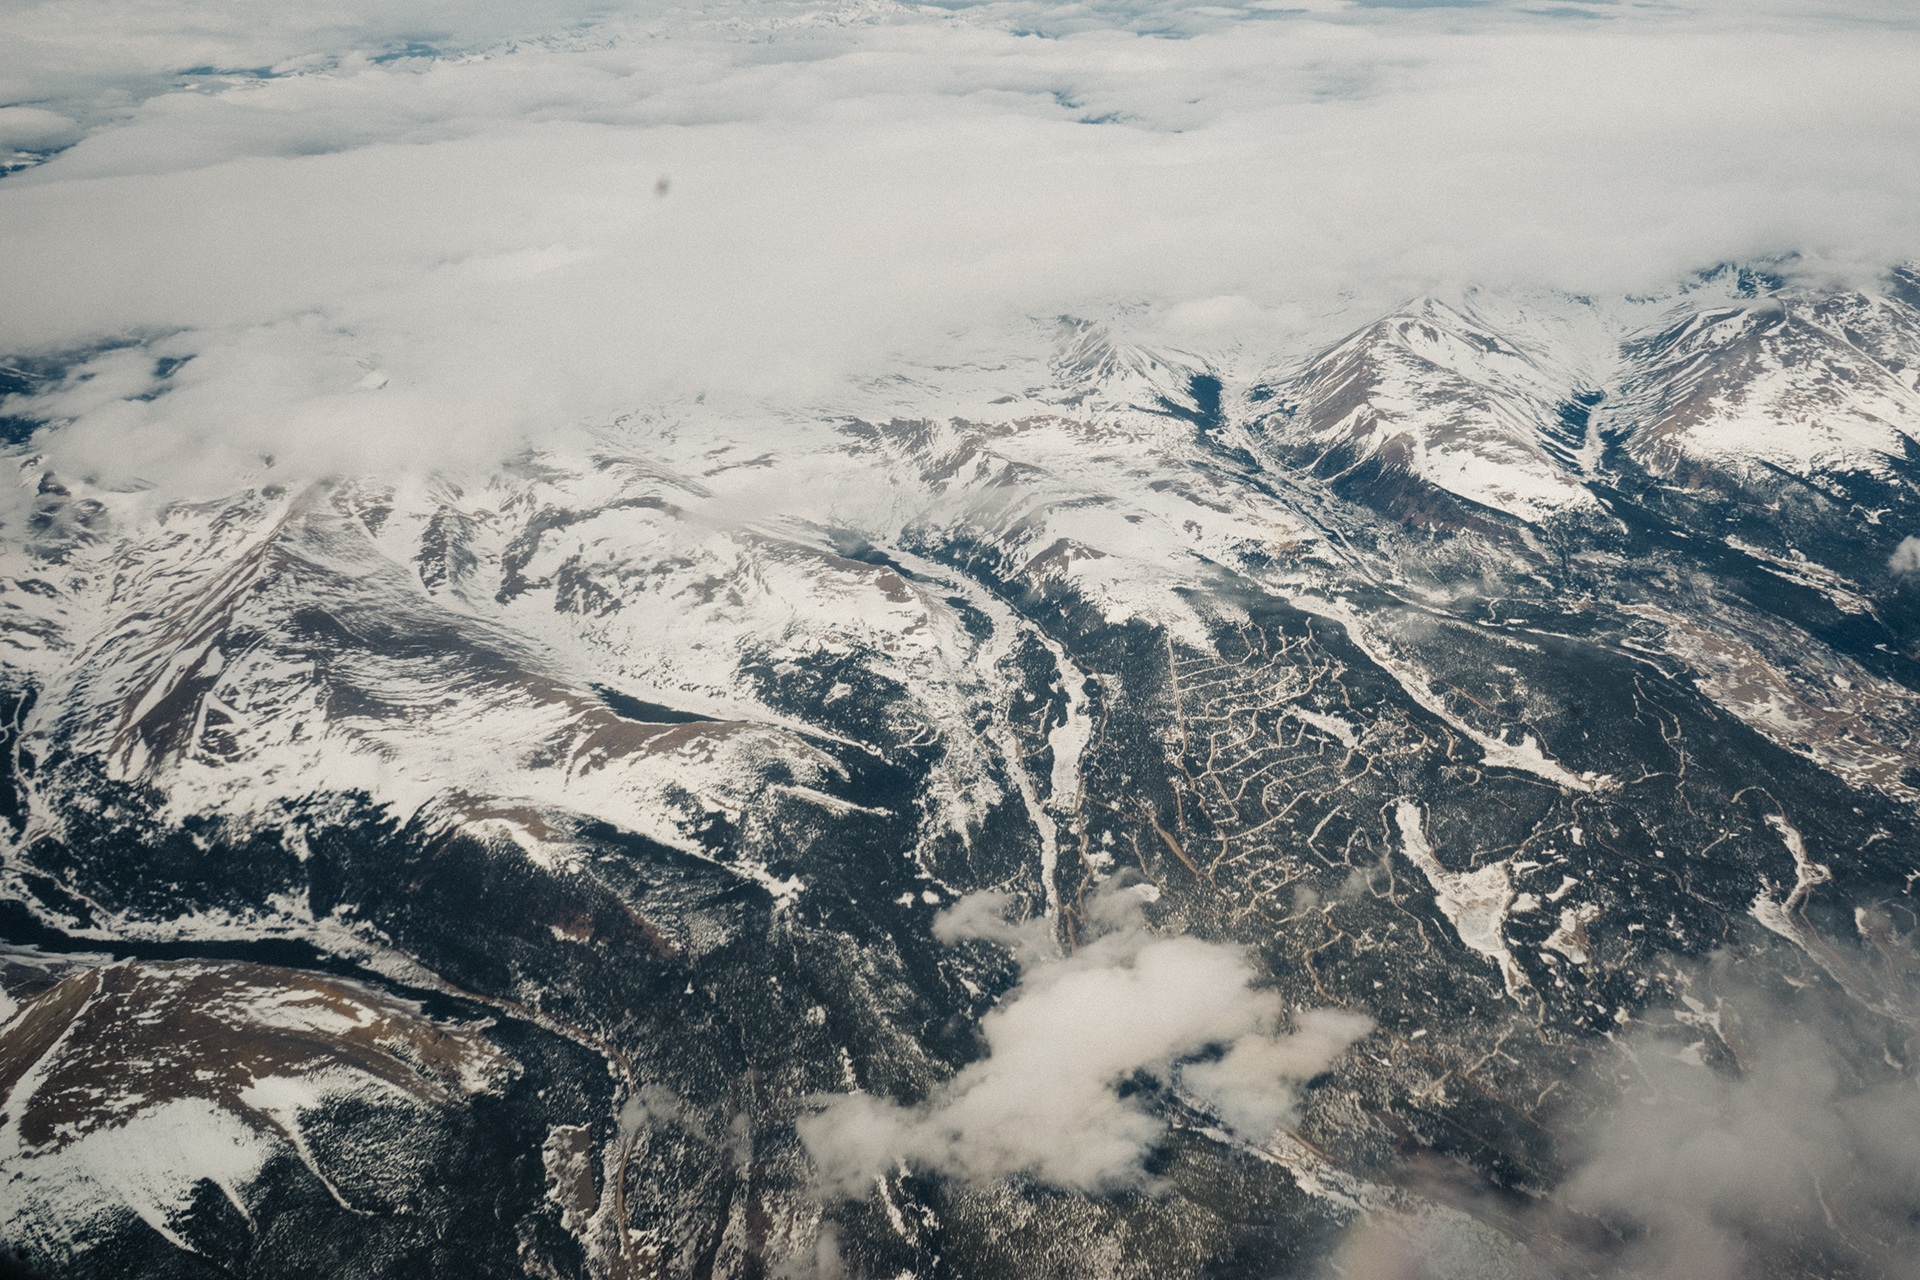
landscape, mountain, snow, winter, cloud, mountain range, flight, weather, ridge, summit, clouds, earth, colorado, mountains, alps, rockies, plateau, peaks, landform, aerial photography, geographical feature, atmospheric phenomenon, atmosphere of earth, mountainous landforms, geological phenomenon